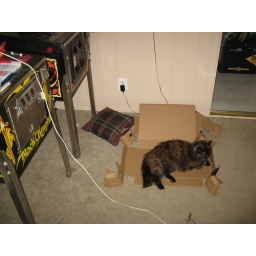
cat in a box